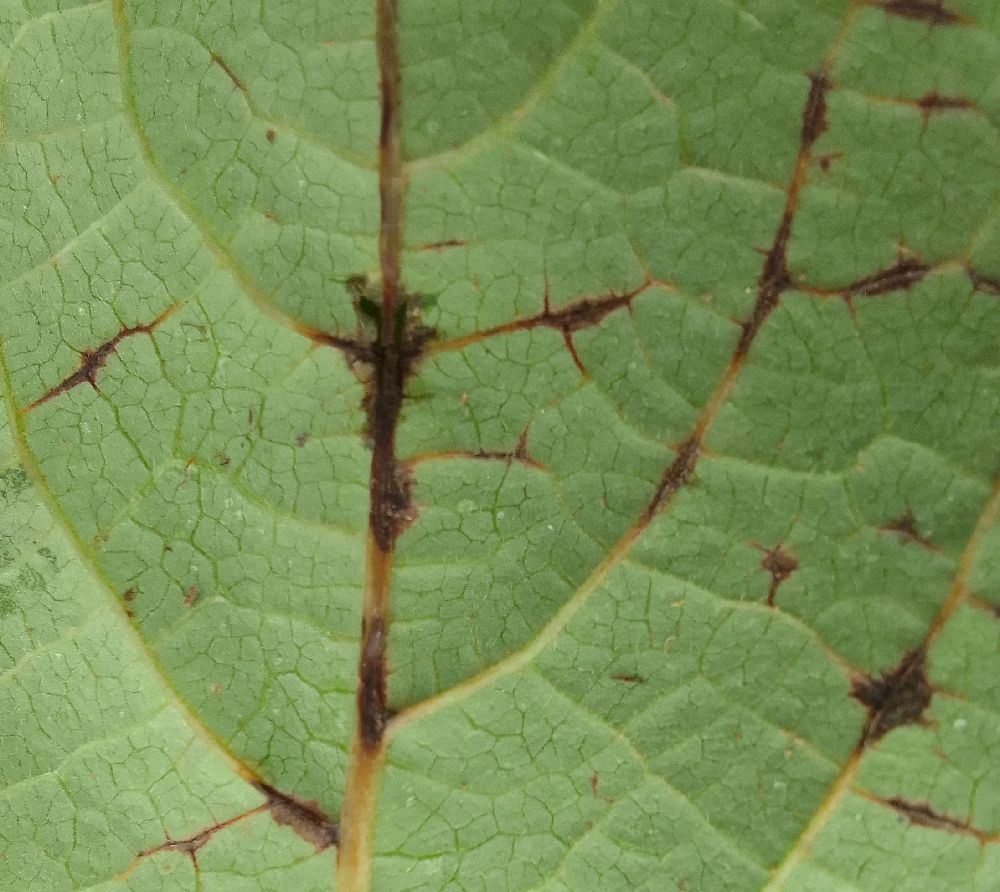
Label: anthracnose